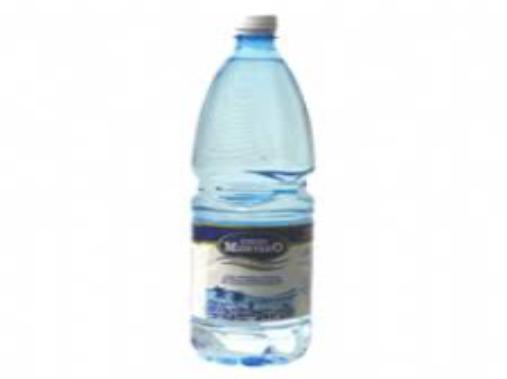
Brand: Ciego Montero
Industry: Food